Alexander Peckover, 1st Baron Peckover

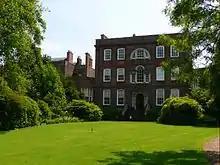
Bank House (now Peckover House) in Wisbech, the seat of Lord Peckover

Alexander Peckover, 1st Baron Peckover LL FRGS, FSA, FLS (16 August 1830 – 21 October 1919), was an English Quaker banker, philanthropist and collector of ancient manuscripts.